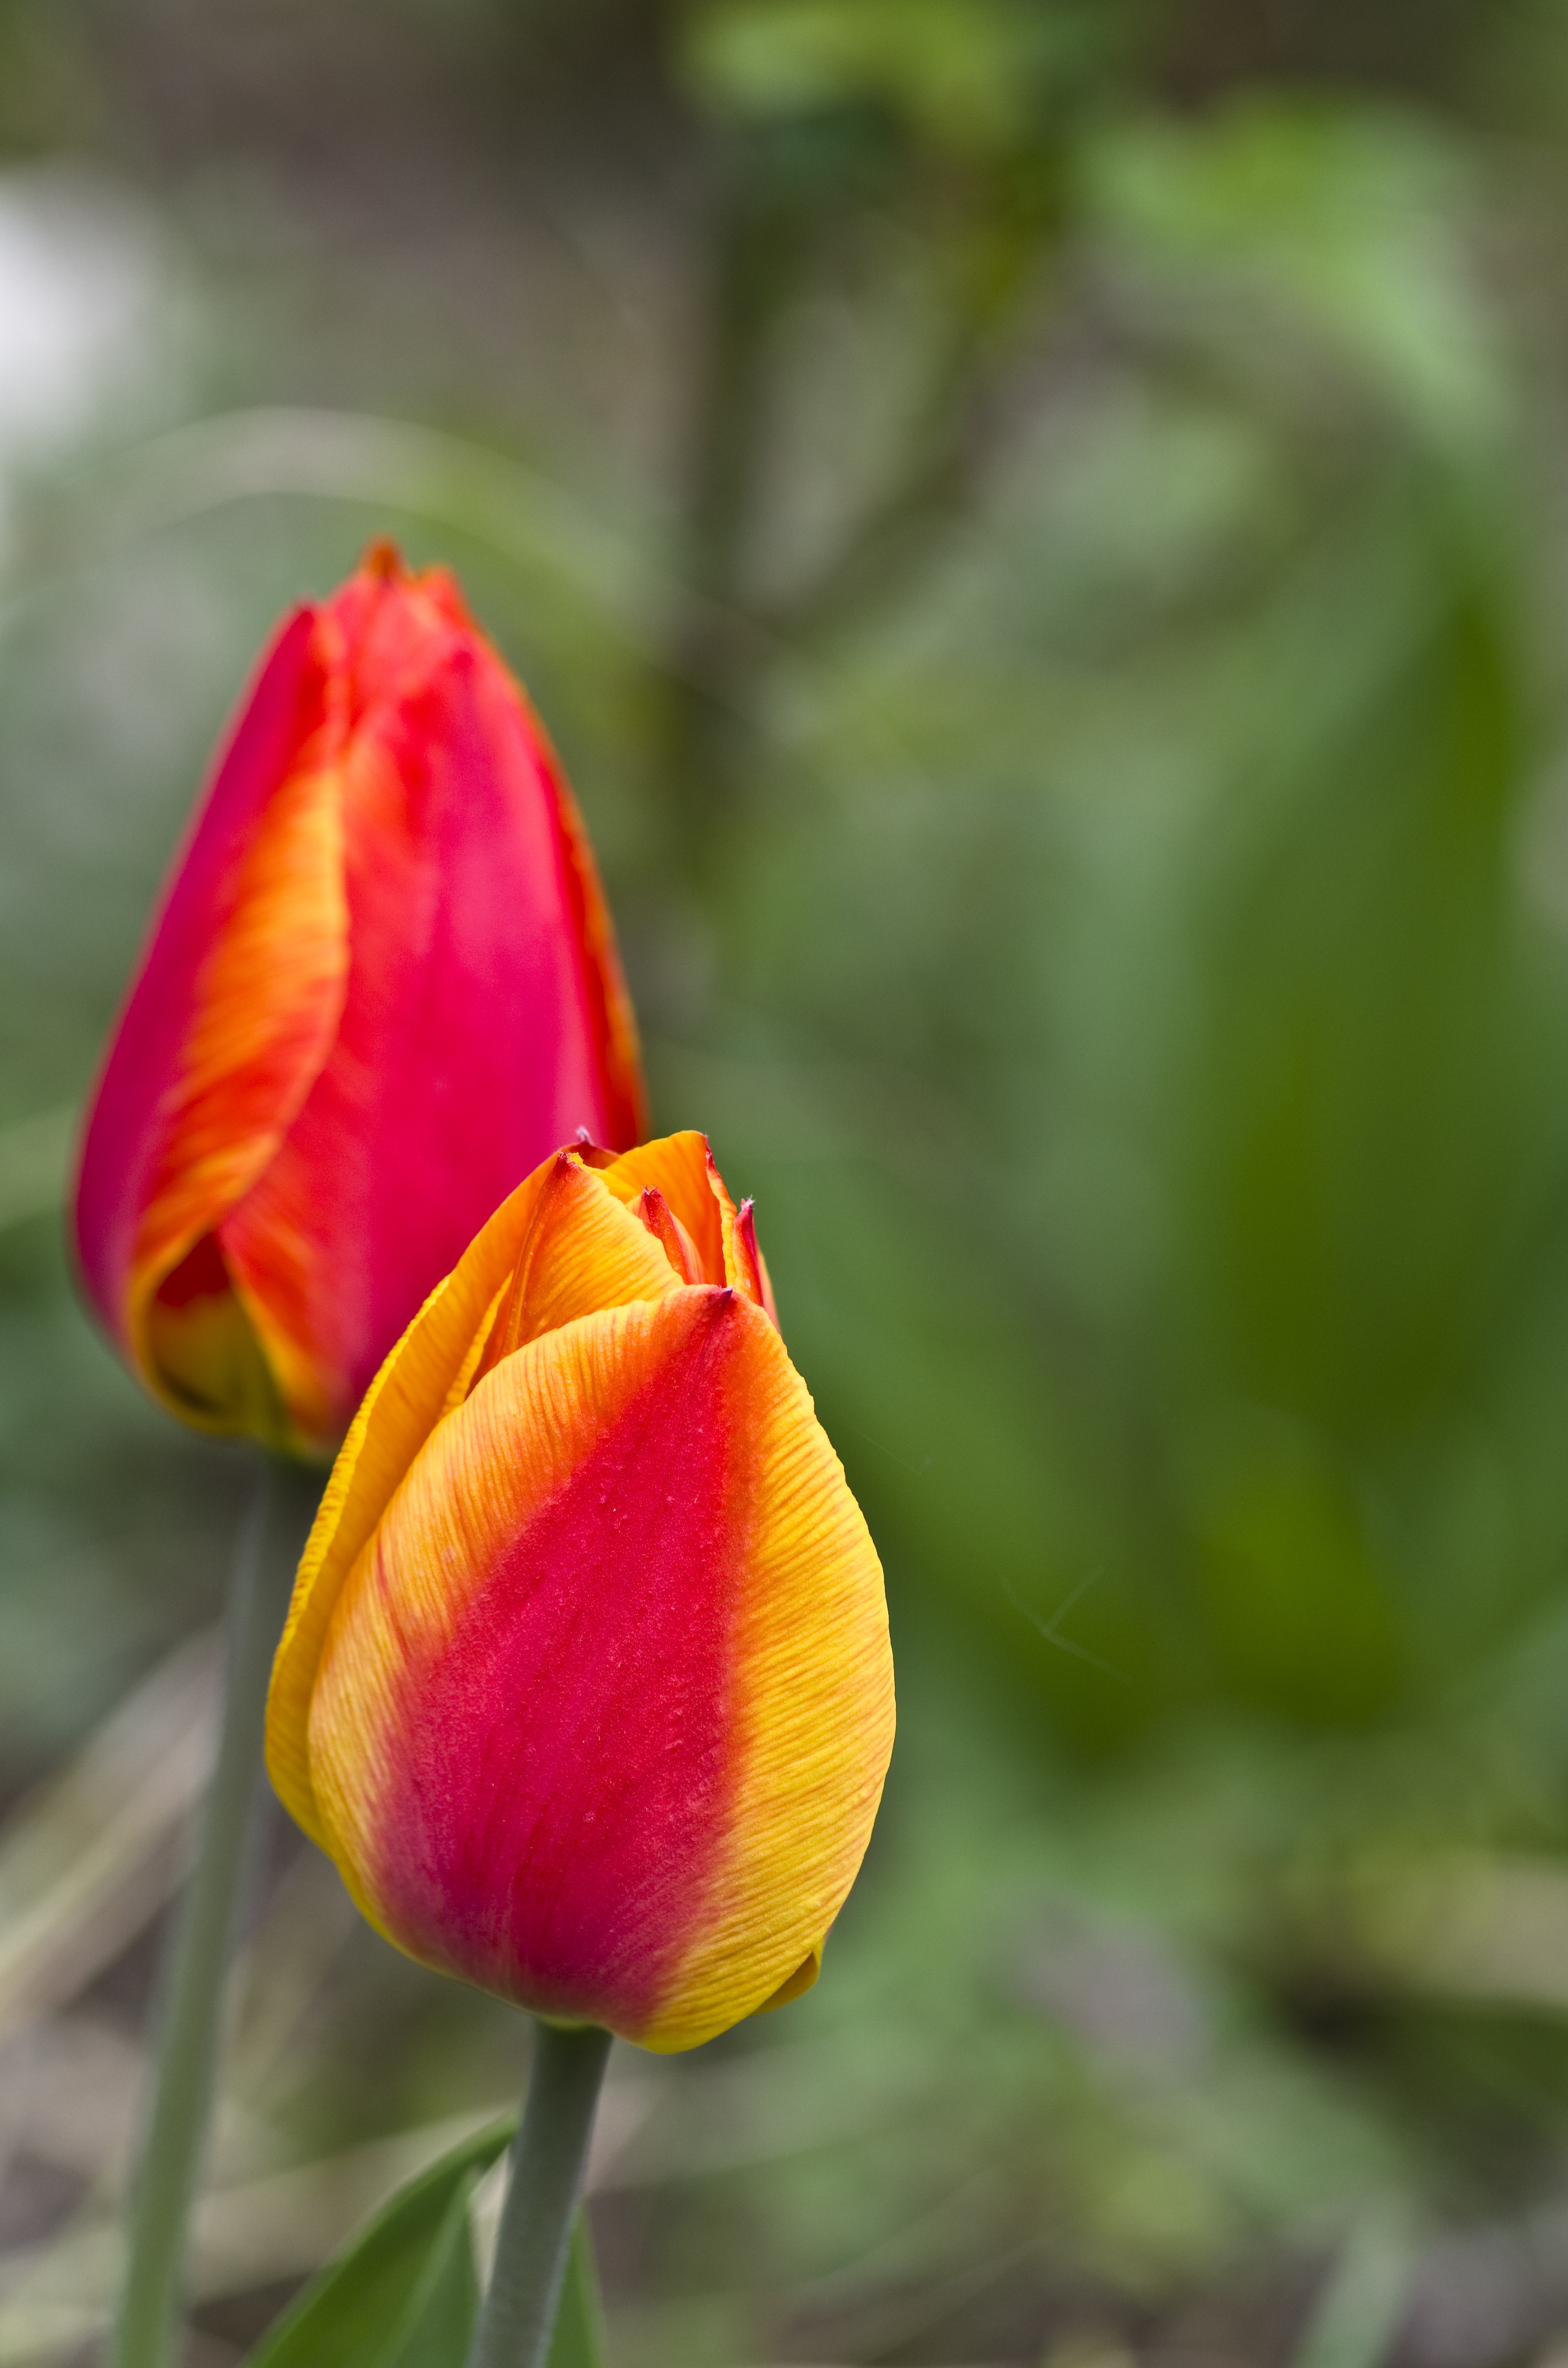
blossom, plant, flower, petal, bloom, tulip, orange, spring, red, color, flame, fire, botany, yellow, pink, flora, close up, bud, macro photography, flowering plant, lily family, plant stem, land plant